Rheum rhabarbarum

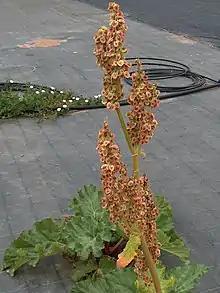
Fruit

In China, it is known as a species growing on mountain slopes at 1,000–1,600 m elevation. In Russia it occurs in sandy ground along field edges, on the steppes, and in the regionally uncommon copses of woodland.